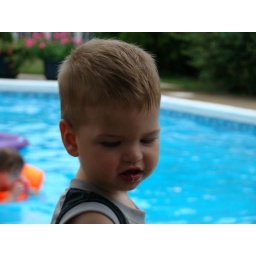
Carter face planted into a coffee table and got 5 stitches in his lower lip.